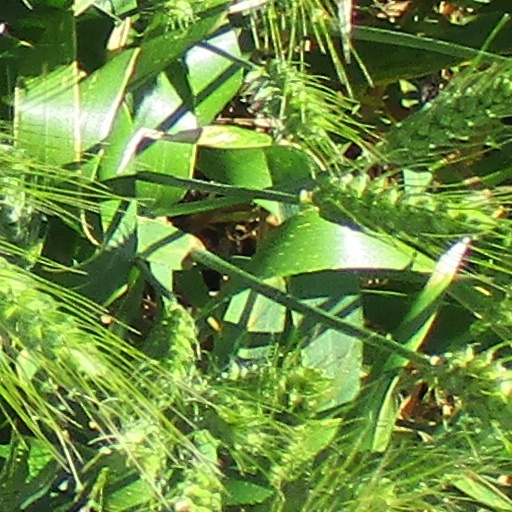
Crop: wheat